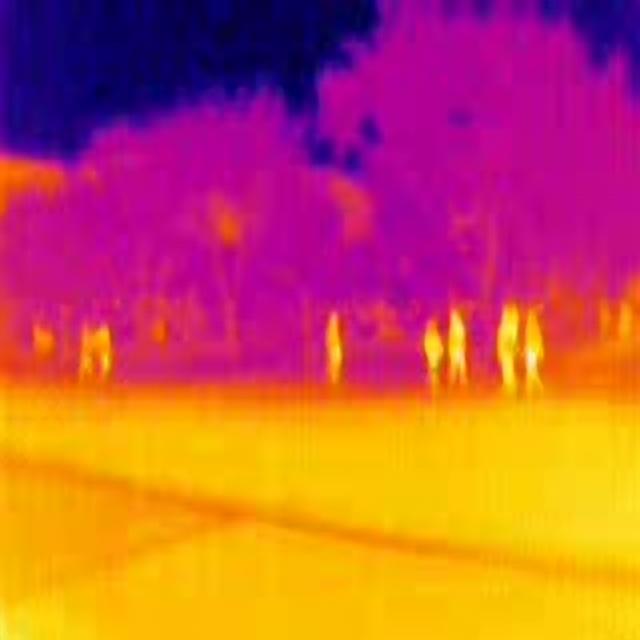
Detected objects:
label: person
label: person
label: person
label: person
label: person
label: person
label: person